Freckled duck

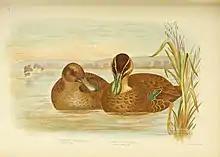
Illustration from The Birds of Australia (1890) (with Pacific black duck)

A highly gregarious species, the freckled duck is known to have flock sizes ranging from 10 to 100 individuals, especially outside of breeding season. During breeding season, these flocks often break up into smaller sub-units, scattered throughout wetland and swamp systems.